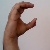
The image shows a hand gesture representing the letter 'C' in Indian Sign Language.